Susie Snowflake

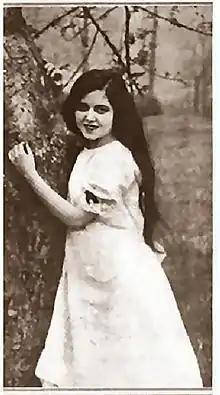
Ann Pennington as Susie Snowflake Photoplay Magazine, 1916.

Susie Snowflake is a lost American silent film released by Paramount Pictures on June 25, 1916. The picture was directed by James Kirkwood, Sr. and filmed by cinematographer Ned Van Buren. "Susie Snowflake" was written and adapted for the screen by Shannon Fife and introduced actress Ann Pennington to American filmgoers.